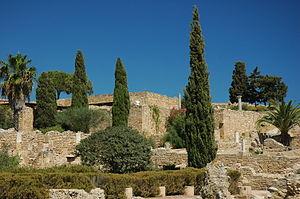
L'histoire de Carthage n'est guère facile à étudier du moins dans sa composante phénico-punique en raison de son assujettissement par les Romains à la fin de la Troisième guerre punique en 146 av. J.-C. Il ne reste en effet que peu de sources primaires carthaginoises et celles disponibles soulèvent davantage de questions qu'elles n'aident à la compréhension de l'histoire de la ville qui se posa en rivale de Rome.
La colline de l'odéon est un espace situé au nord-est du site archéologique de Carthage en Tunisie. Cette colline est le site de nombreux vestiges romains, dont ceux du théâtre et de l'odéon. Dans son prolongement se situe le parc des villas romaines qui permet au visiteur de déambuler dans un quartier de la ville antique en grande partie dégagé. Le parc comporte en particulier la villa de la volière, villa romaine la mieux conservée du site de Carthage, et une très belle mosaïque découverte à proximité du monument à colonnes, la mosaïque des chevaux, y a été déplacée.